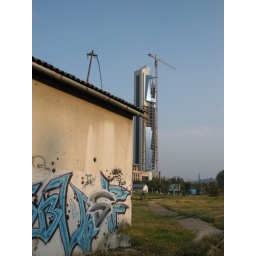
Near the train station- nearly completed reconstruction of tower in background.